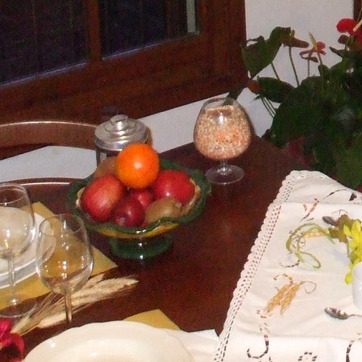
Material: food